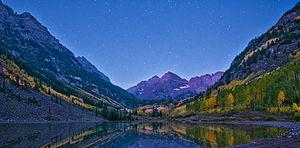
L’Alpenglow est un phénomène optique qui se présente sous la forme d'une lueur rougeâtre horizontale près de l'horizon opposé du soleil lorsque le disque solaire est juste en dessous de l'horizon. Cet effet est facilement visible lorsque les montagnes sont éclairées, mais également lorsque les nuages sont éclairés par rétrodiffusion.